Education in Latin America

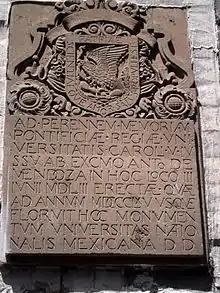
Plaque relative to the Royal and Pontifical University of Mexico. Latin: "Ad Perennem Memoriam Pontifical Regiae Universitatis Caroli V Ivssv AB ExcMo [Excellency] ENTO [NIO] de Mendoza In Hoc Crazy III [3] IUNII MDCCCLXV VSQVE FLORVIT HOC MONVMENTVM Universitas Nationalis Mexican. DD [Dedicavit or dedit Dedicavit] ". English: To perpetuate the memory of the Royal University and Pontifical University of Carlos V. By order of the Excellency Antonio de Mendoza, in this place was erected on June 3, 1553. Who until year 1865 here flourished. Monument to the National Mexican University. He has given the dedication.

Higher education in Latin America was heavily affected by the relationship between Church and State. "Spanish America's universities were created to serve the Church and state simultaneously. They often functioned by the authority of papal bulls and royal charters. The first to receive the papal bull was the Dominican Republic's University of Santo Domingo (1538). First to receive the royal authorization was Peru's University of San Marcos (1551). And considered to be the first founded in North America, is the Royal and Pontifical University of Mexico (1551). The offerings of the three institutions were similar, including law, medicine, and economics, etc. "Spain enjoyed great success in transplanting its institutions and culture. These universities (Santo Domingo, San Marcos, and the Royal Pontifical) had state support but money was always a problem. The entering fees were small but rose the longer one stayed. This favored the rich upper class". Entitlement and access to education continued to be an issue throughout the history of higher education in Latin America. From a global perspective on the inception of the university, the oldest existing, and continually operating educational institution in the world is the University of Karueein, founded in 859 AD in Morocco, the University of Bologna, Italy, was founded in 1088, and England's University of Oxford was founded in 1167.